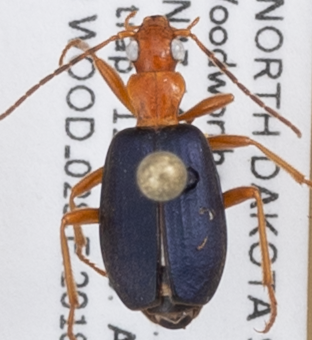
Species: Brachinus cyanochroaticus
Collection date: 2018-06-12
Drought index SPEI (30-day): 0.438
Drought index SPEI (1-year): -0.642
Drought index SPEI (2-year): -0.156